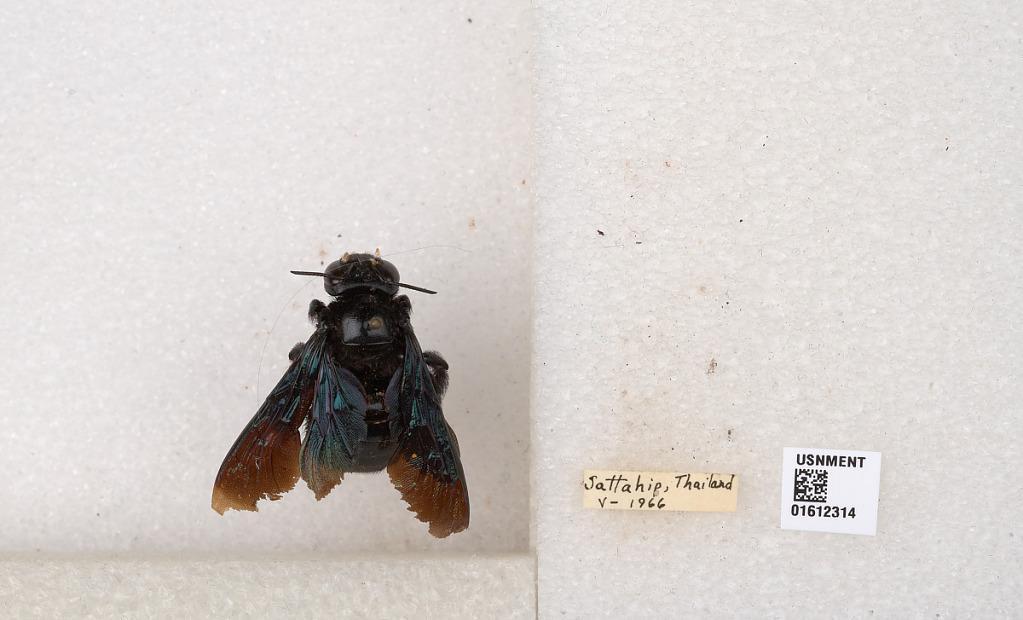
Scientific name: Xylocopa
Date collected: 1966-5-1
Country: Thailand
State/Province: Chon Buri
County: Sattahip
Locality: Sattahip